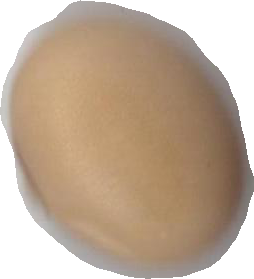
Variety: Anjasmoro